Tourism in West Bengal

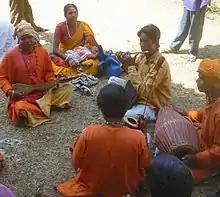
Baul singers at Basanta-Utsab, Shantiniketan

Wildlife include Indian rhinoceros, Indian elephant, deer, bison, leopard, gaur, tiger and crocodiles, as well as many bird species. Migratory birds come to the state during the winter. The high-altitude forests of Singalila National Park shelter barking deer, red panda, chinkara, takin, serow, pangolin, minivet and Kalij pheasants. The Sundarbans are noted for a reserve project conserving the endangered Bengal tiger, although the forest hosts many other endangered species, such as the Gangetic dolphin, river terrapin and estuarine crocodile. The mangrove forest also acts as a natural fish nursery, supporting coastal fishes along the Bay of Bengal. Recognizing its special conservation value, Sundarban area has been declared as a Biosphere Reserve.